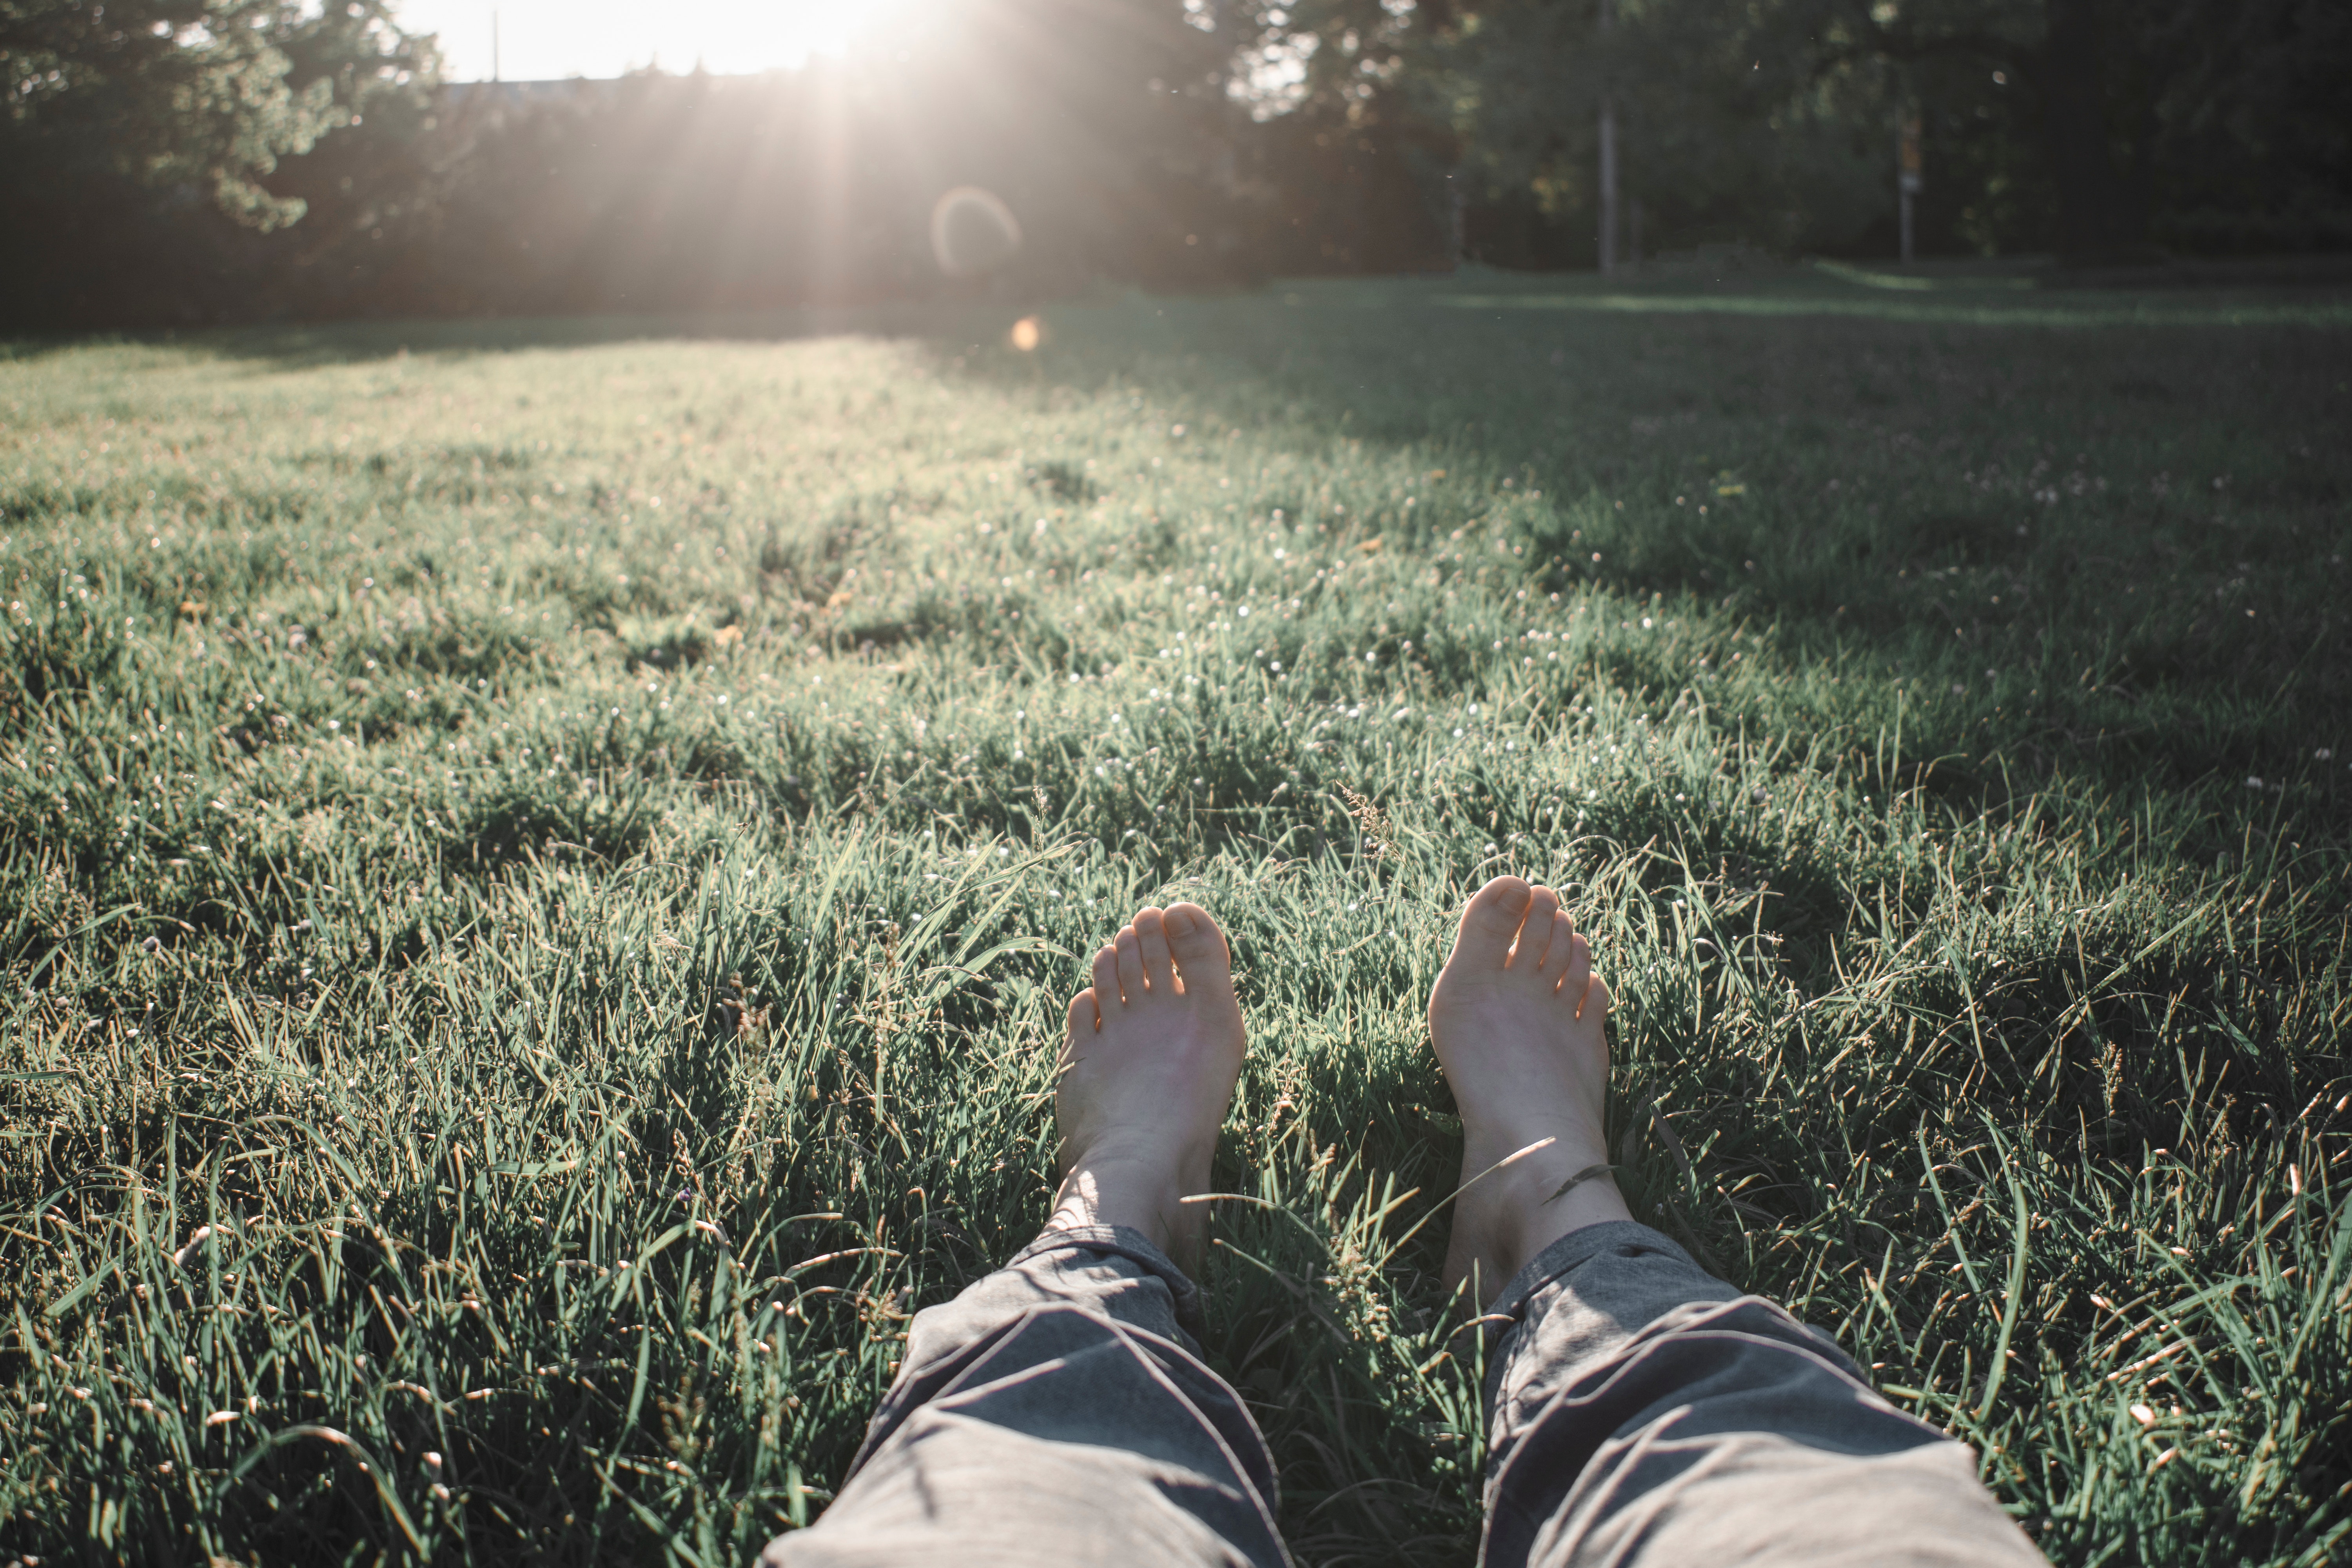
People in nature, grass, green, sunlight, light, leg, human leg, meadow, morning, sky, leaf, grass family, grassland, tree, spring, atmosphere, summer, foot, lawn, plant, footwear, human body, photography, hand, sitting, field, shadow, shoe, barefoot, soil, forest, Colorfulness, pasture, wildflower